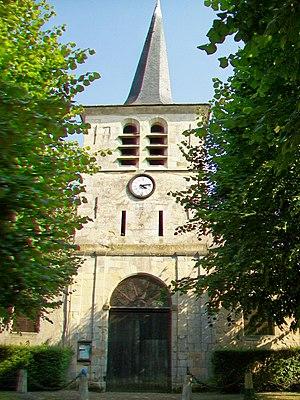
La façade occidentale.
L'église Saint-Leu-Saint-Gilles est une église catholique située à Chennevières-lès-Louvres, dans le Val-d'Oise, en France. Elle remplace une ancienne église dédiée à saint Médard, qui se trouvait au sud du village et a été rasée au début du XVIIIᵉ siècle au plus tard. L'église actuelle a été fondée au XIVᵉ siècle par le seigneur de Chennevières, Gilles Choisel, d'où elle tient son saint patron, Gilles l'Ermite. Le second patron, saint Loup, n'est attesté qu'au milieu du XVIᵉ siècle. C'est à cette époque qu'un spacieux chœur Renaissance est édifié à l'est de la petite nef gothique. Il est flanquée de deux chapelles, dont celle du nord est dédiée à la Vierge Marie et accueille une statue de la Vierge à l'Enfant du début du XIVᵉ siècle. Le décor de l'abside est particulièrement soigné, et des niches à statues, dont deux avec des dais richement ouvragés, y agrémentent les piliers. Selon une inscription, l'achèvement du chœur actuel peut être situé en 1577. À cette époque, c'est encore une tour associée au château tout proche qui fait office de clocher. Il s'écroule en 1718, et le seigneur M.
Chennevières-lès-Louvres est une commune du Val-d'Oise située en plaine de France, à proximité de l'aéroport Roissy-Charles-de-Gaulle et à environ 25 km au nord-est de Paris.